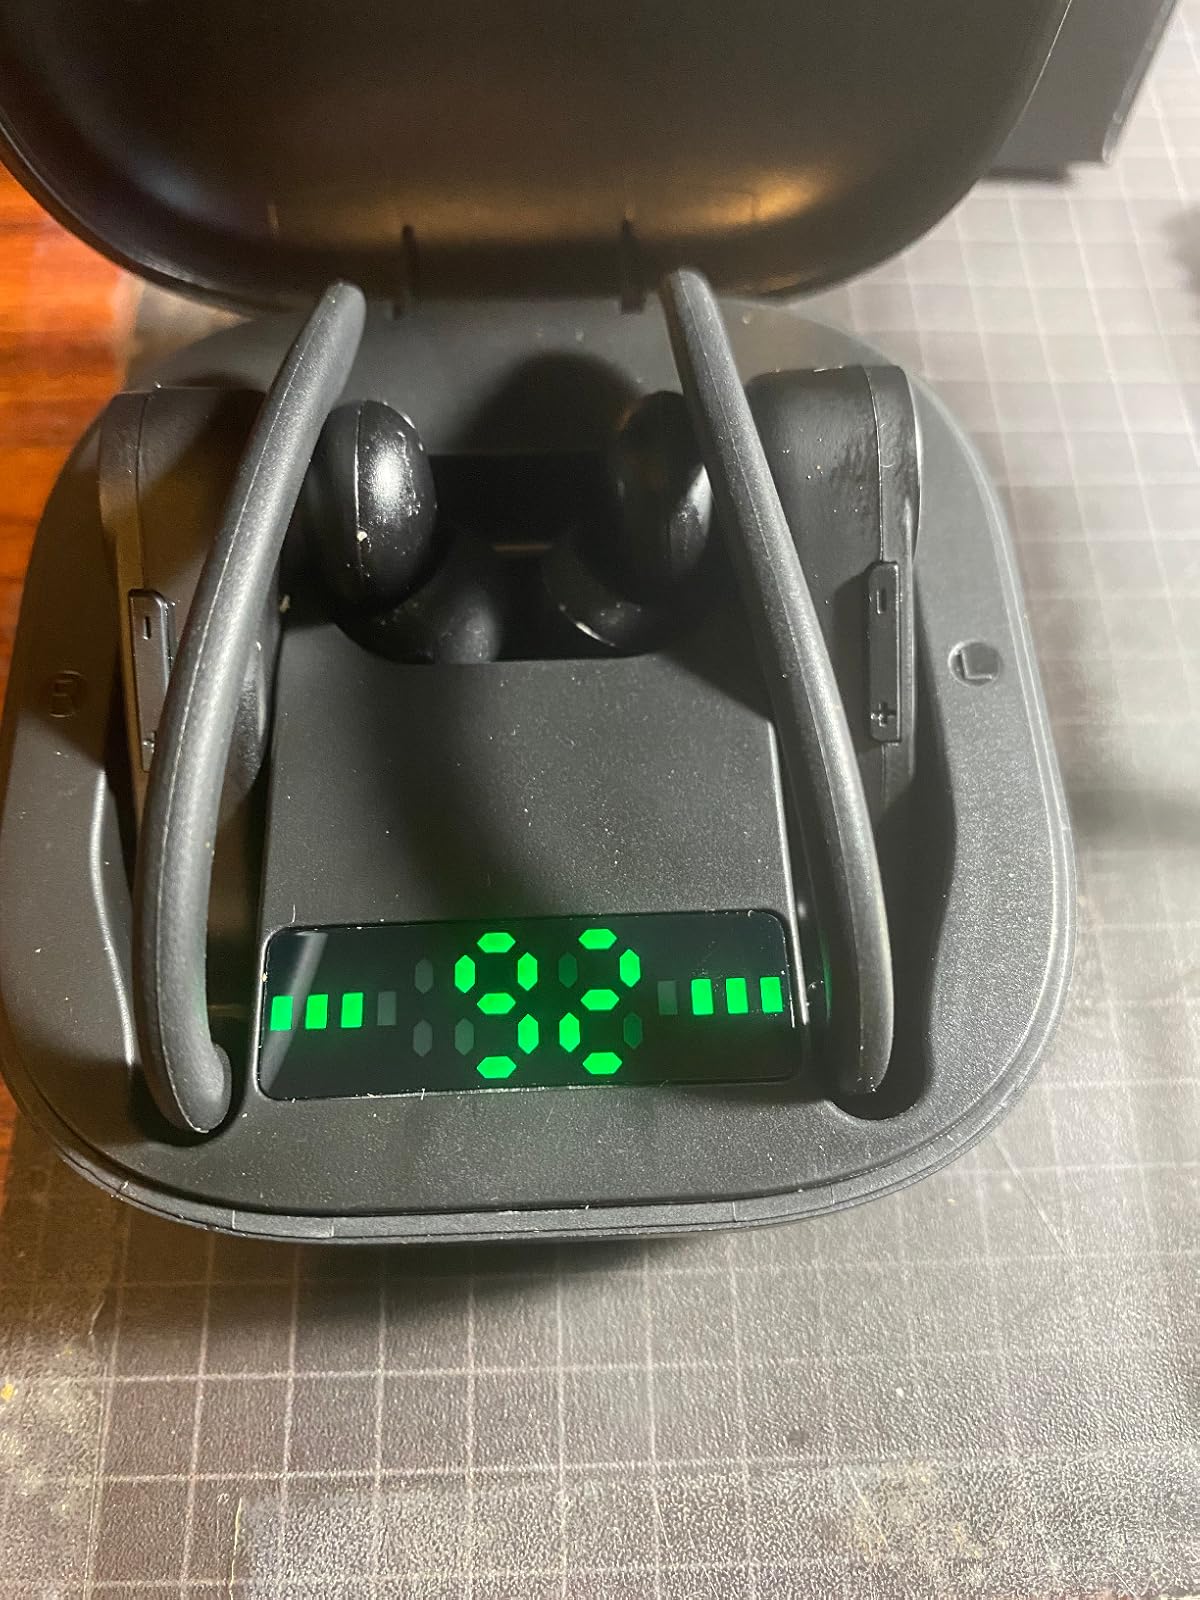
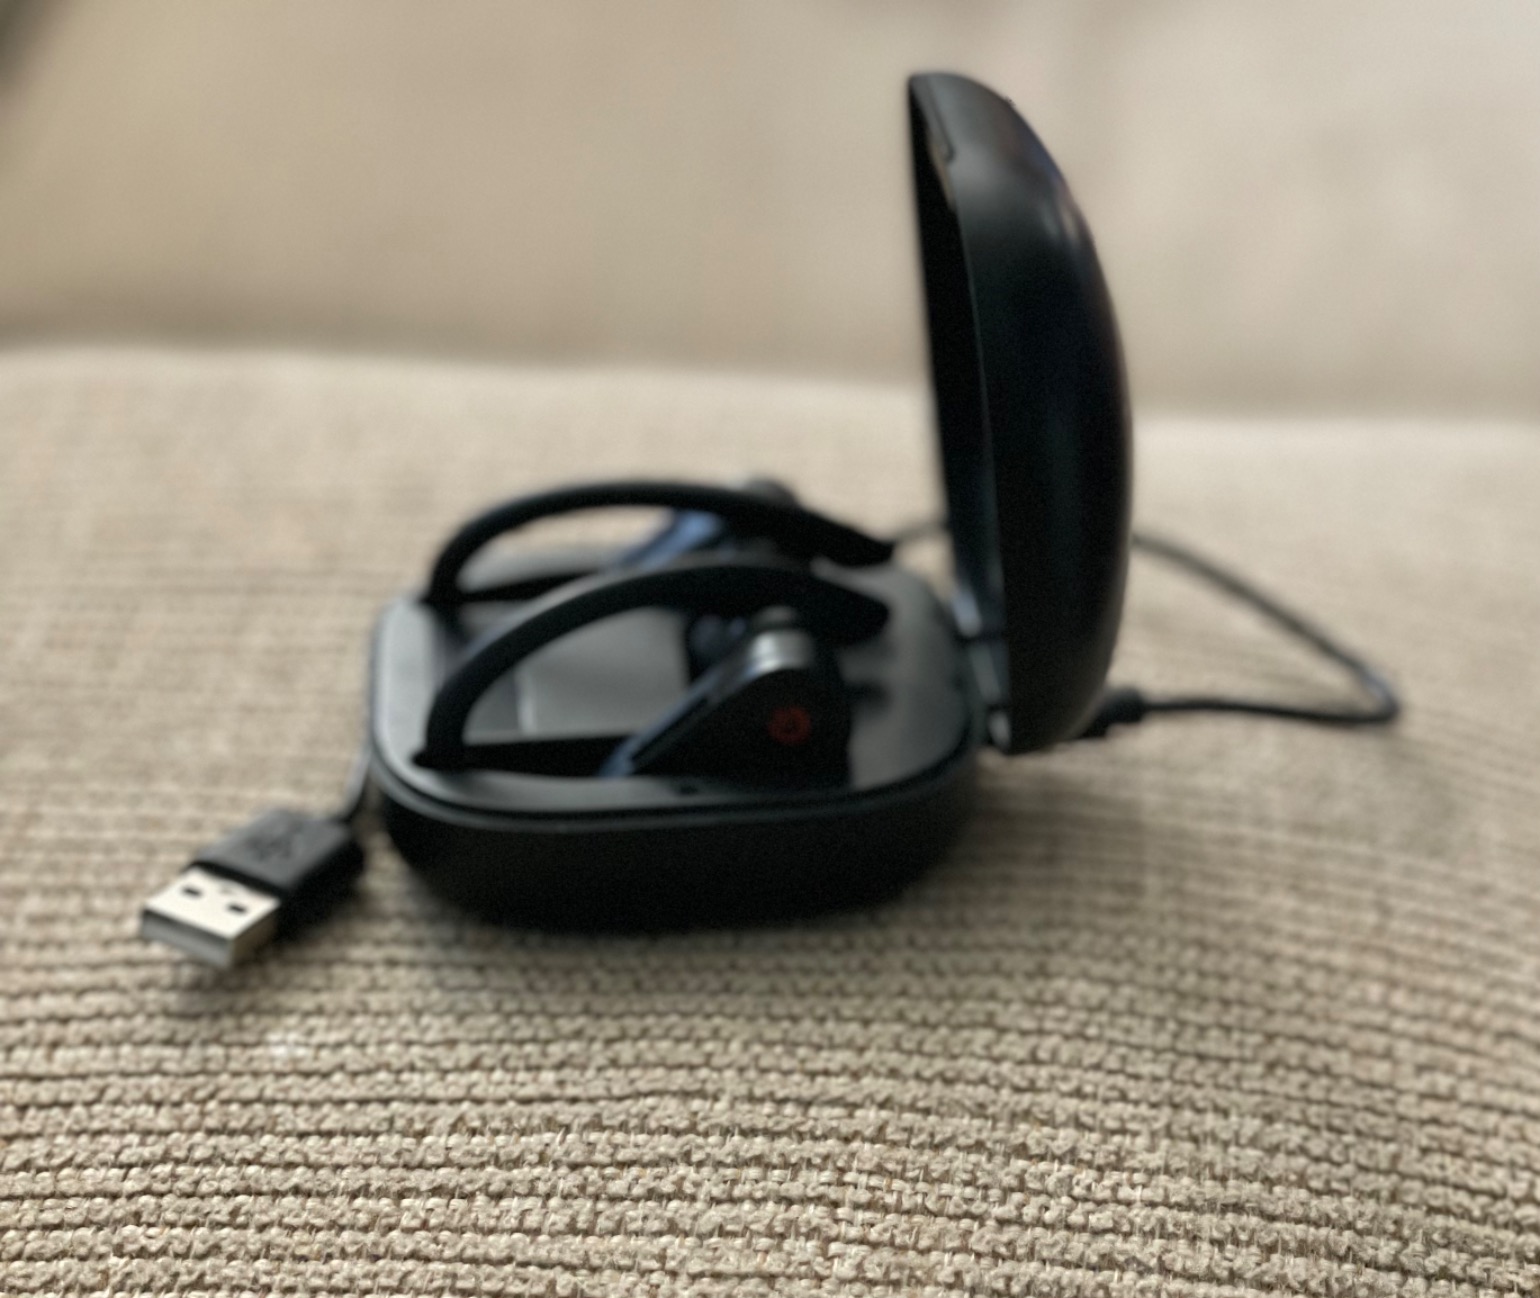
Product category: earbuds
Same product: yes